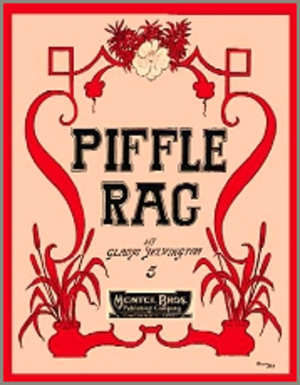
Piffle Rag, 1911
Gladys Yelvington était une pianiste et compositrice américaine de musique ragtime. Née en 1891 dans l'état d'Indiana, on ne lui connait qu'une seule composition, le ragtime "Piffle Rag" publié en 1911. Elle rencontra May Aufderheide, une autre pianiste ragtime et se lia d'amitié avec elle. Yelvington mourut en 1957, à l'âge de 65 ans.